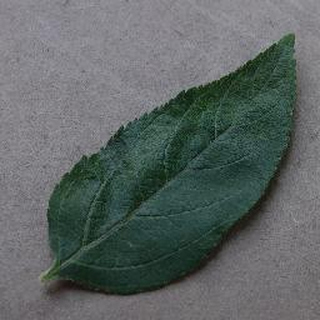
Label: healthy_apple